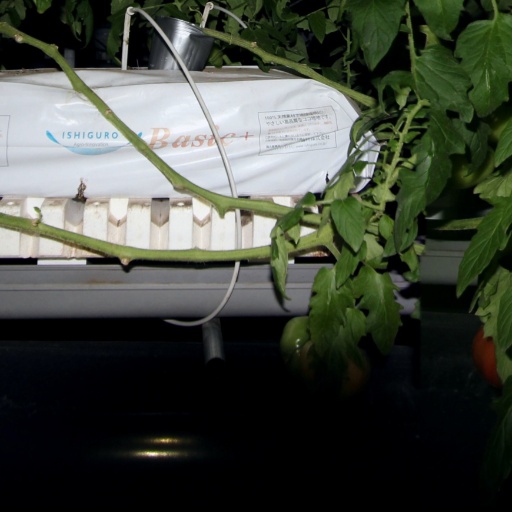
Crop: tomato